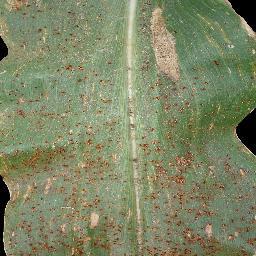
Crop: corn
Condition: (maize)_common_rust